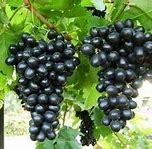
Label: Grapes